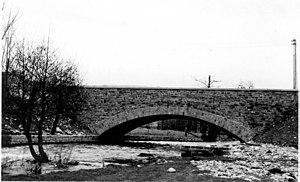
Pont de Ligneuville en 1952, vue depuis l'Amblève
Ligneuville est un village de la commune et ville belge de Malmedy située en Région wallonne dans la province de Liège.